Ashley Chambers

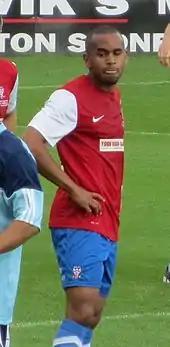
Chambers playing for York City in 2012

Chambers started for York away to League One team Doncaster Rovers in the League Cup first round in the opening match of 2012–13 on 11 August 2012, which the team lost 4–2 in a penalty shoot-out following a 1–1 draw after extra time. He then played in York's first Football League fixture since their promotion, a 3–1 defeat at home to Wycombe Wanderers on 18 August 2012. His first goal of the season came three days later with an 86th-minute equaliser in a 2–2 draw away to Morecambe. Chambers finished the season as York's top scorer with 10 goals in 42 appearances.